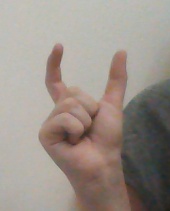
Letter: nun